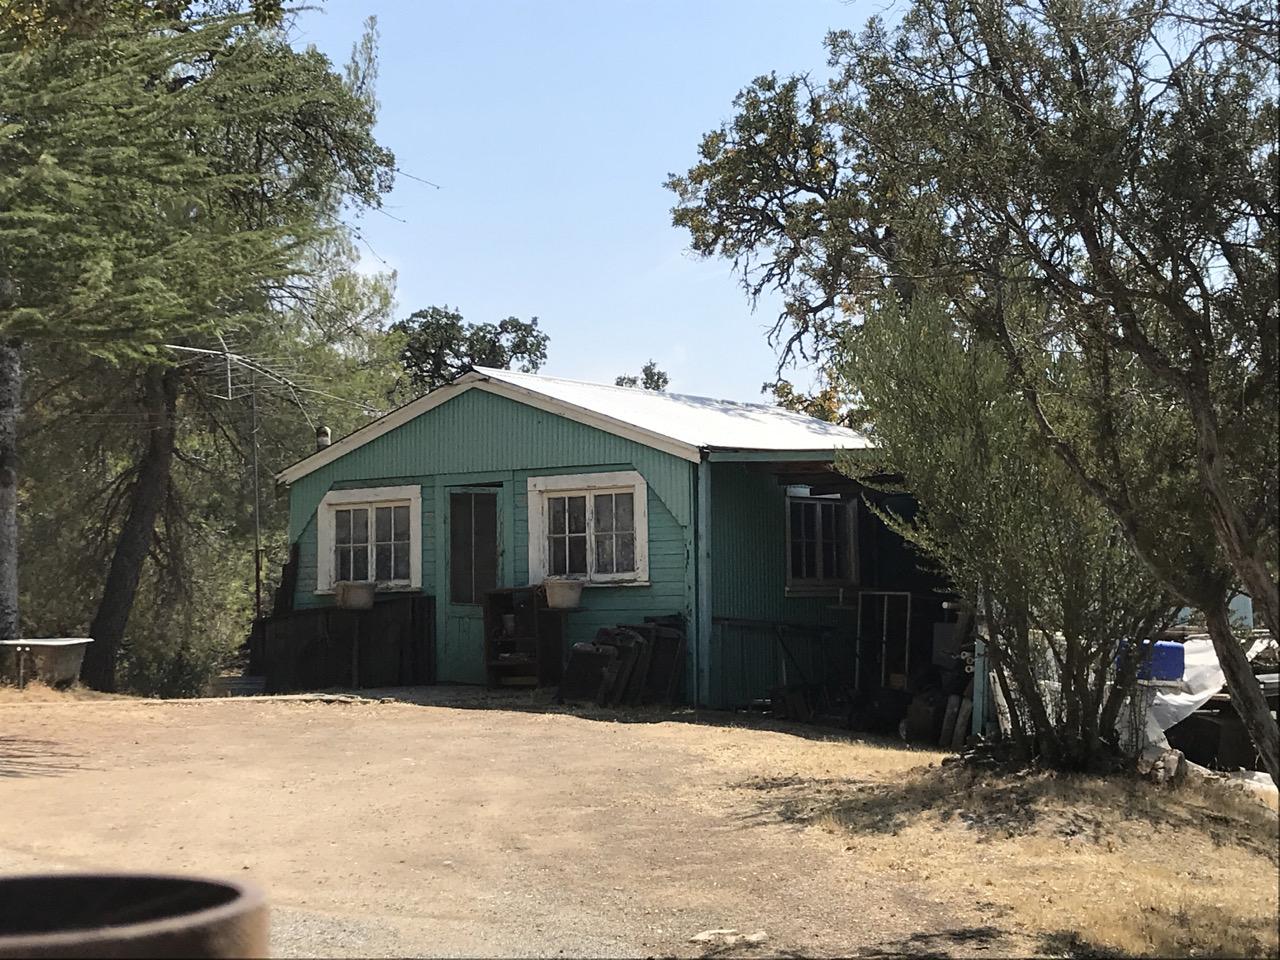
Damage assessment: no_damage